Planned community

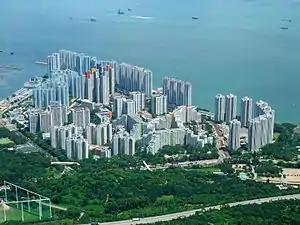
Southern Castle Peak, Part of Tuen Mun New Town, developed from the 1970s onward

During the construction of the Suez Canal in the 1860s, and after, new towns were planned and built to serve the new international shipping canal. Other smaller company towns were built during the 20th Century to serve oil exploration sites and factories. The larger towns have since been incorporated into mainstream local government.